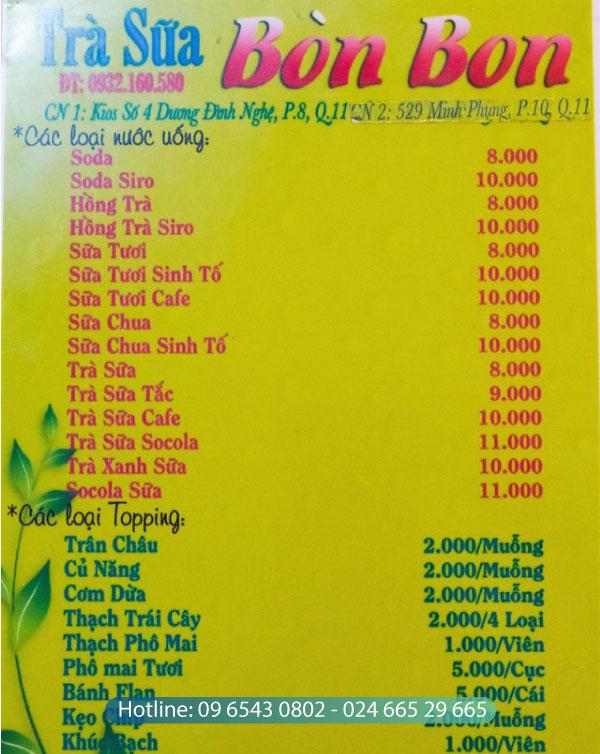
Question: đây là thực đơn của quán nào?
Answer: quán trà sữa bòn bon